Wirtschaftswunder

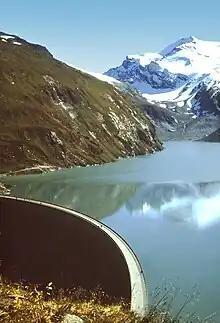
Mooserboden reservoir, Kaprun, 1968

The Allied dismantling of the West German coal and steel industries, as decided at the Potsdam Conference, was virtually completed by 1950; equipment had then been removed from 706 manufacturing plants in the west and steel-production capacity had been reduced by 6,700,000 tons. Although the industrially important Saarland with its rich coal fields was returned to West Germany in 1957, it remained economically integrated in a customs union with France until 1959, and France extracted coal from the area until 1981.